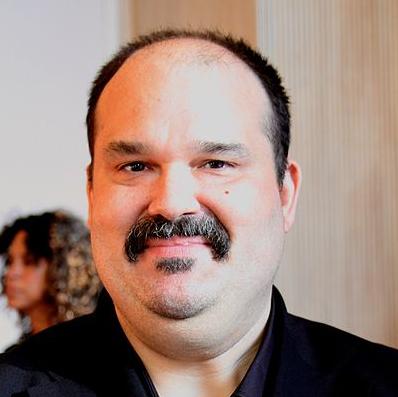
Age: 40